Virgil R. Miller

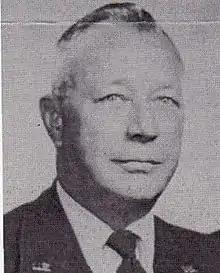

Colonel Virgil Rasmuss Miller (November 11, 1900 – August 5, 1968) was a United States Army officer who served as Regimental Commander of the 442d Regimental Combat Team (RCT), a unit which was composed of "Nisei" (second generation Americans of Japanese descent), during World War II. He led the 442nd in its rescue of the Lost Texas Battalion of the 36th Infantry Division, in the forests of the Vosges Mountains in northeastern France.